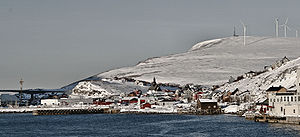
Havøysund
Havøysund er en mindre by, et fiskevær der er administrationscenter i Måsøy kommune i Troms og Finnmark fylke i Norge. Byen ligger på Havøya ud for kysten af Vest-Finnmark, og har 993 indbyggere per 1. januar 2018.